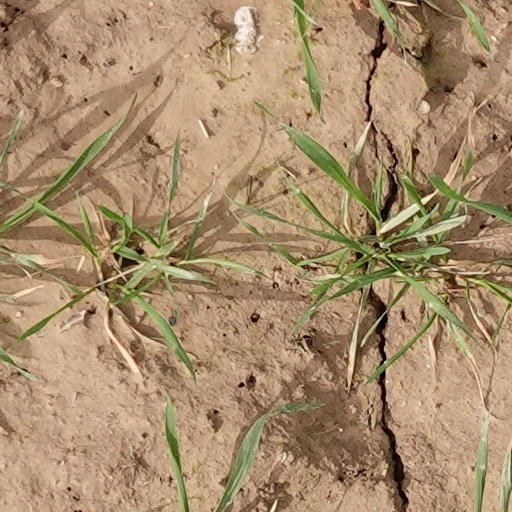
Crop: wheat